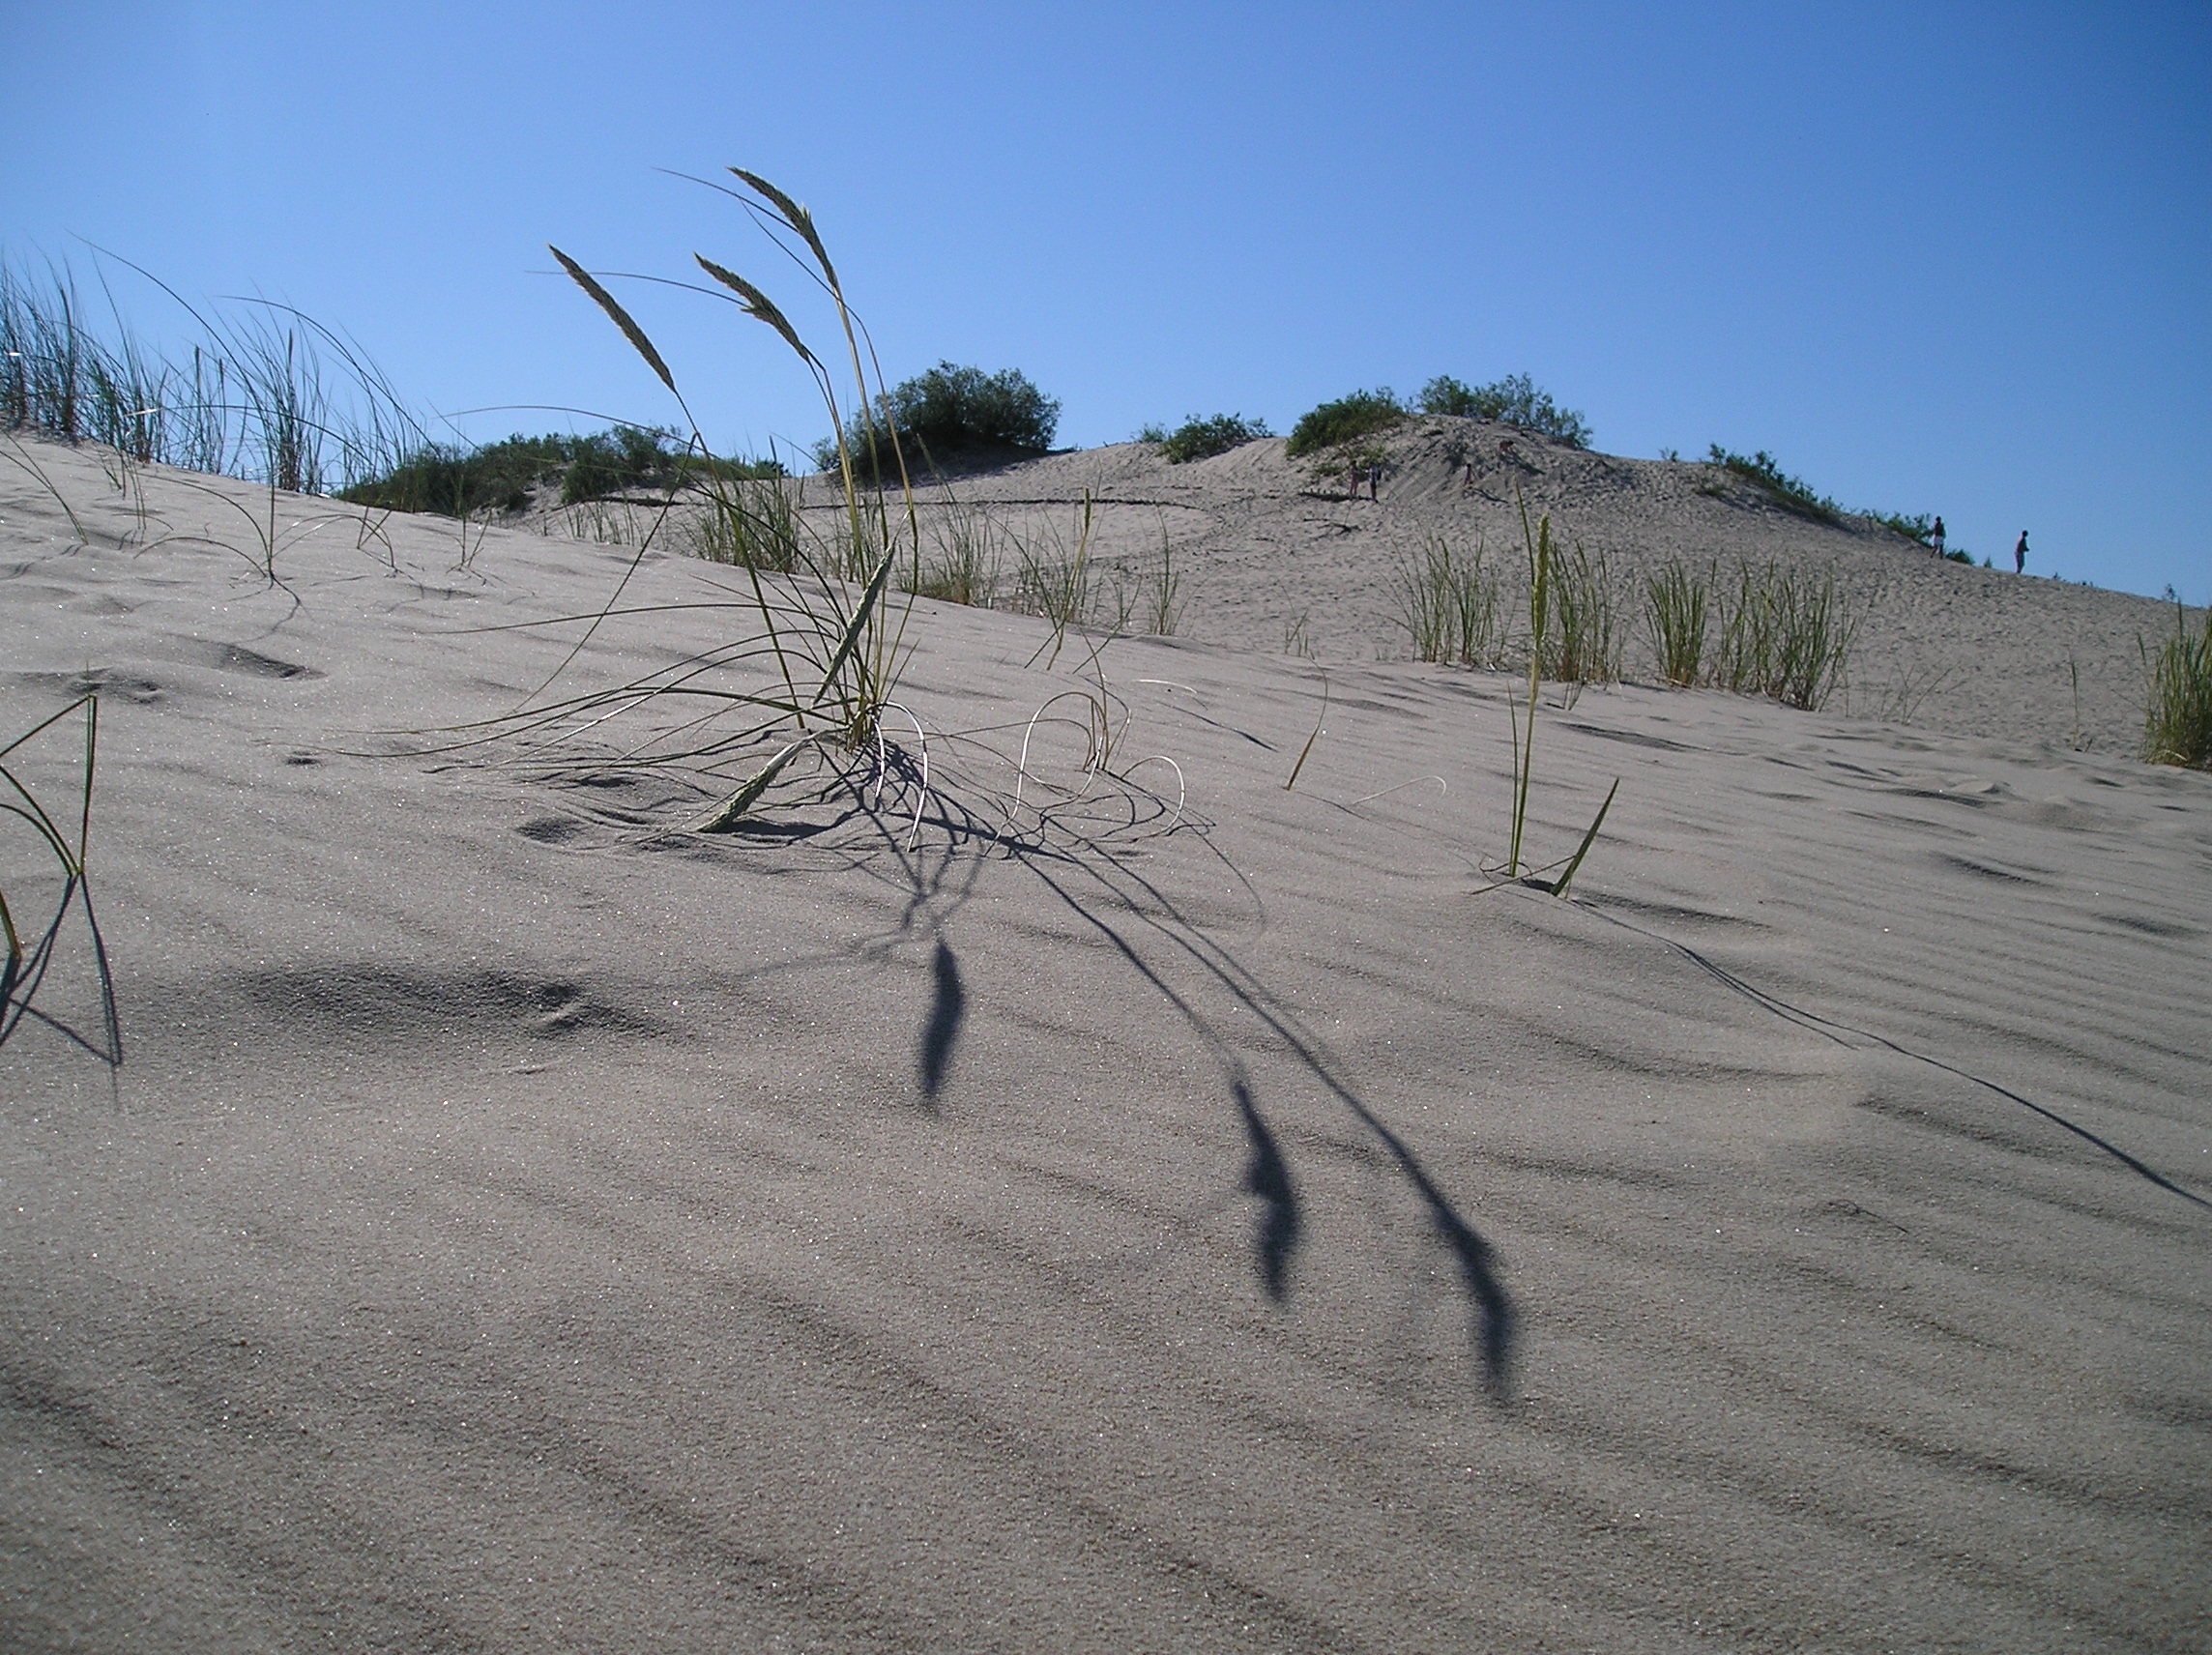
landscape, sand, wilderness, dune, wind, soil, material, plain, geology, badlands, plateau, habitat, ecosystem, lithuania, landform, natural environment, geographical feature, aeolian landform, kur sk scythe